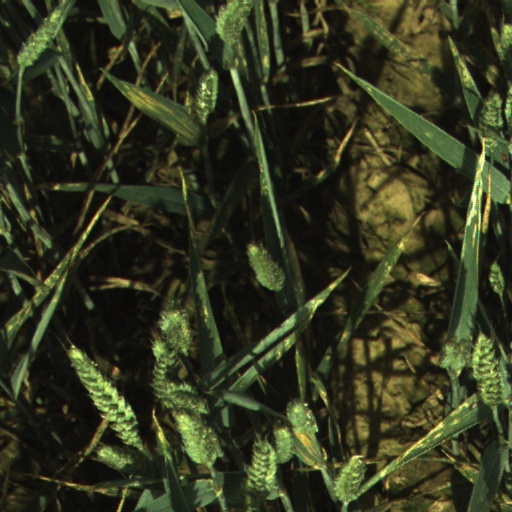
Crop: wheat